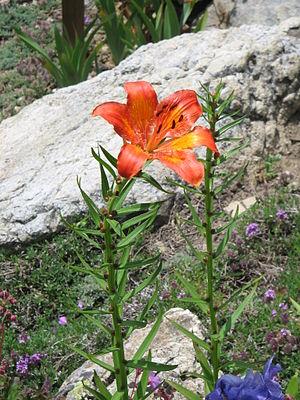
Lis bulbifère